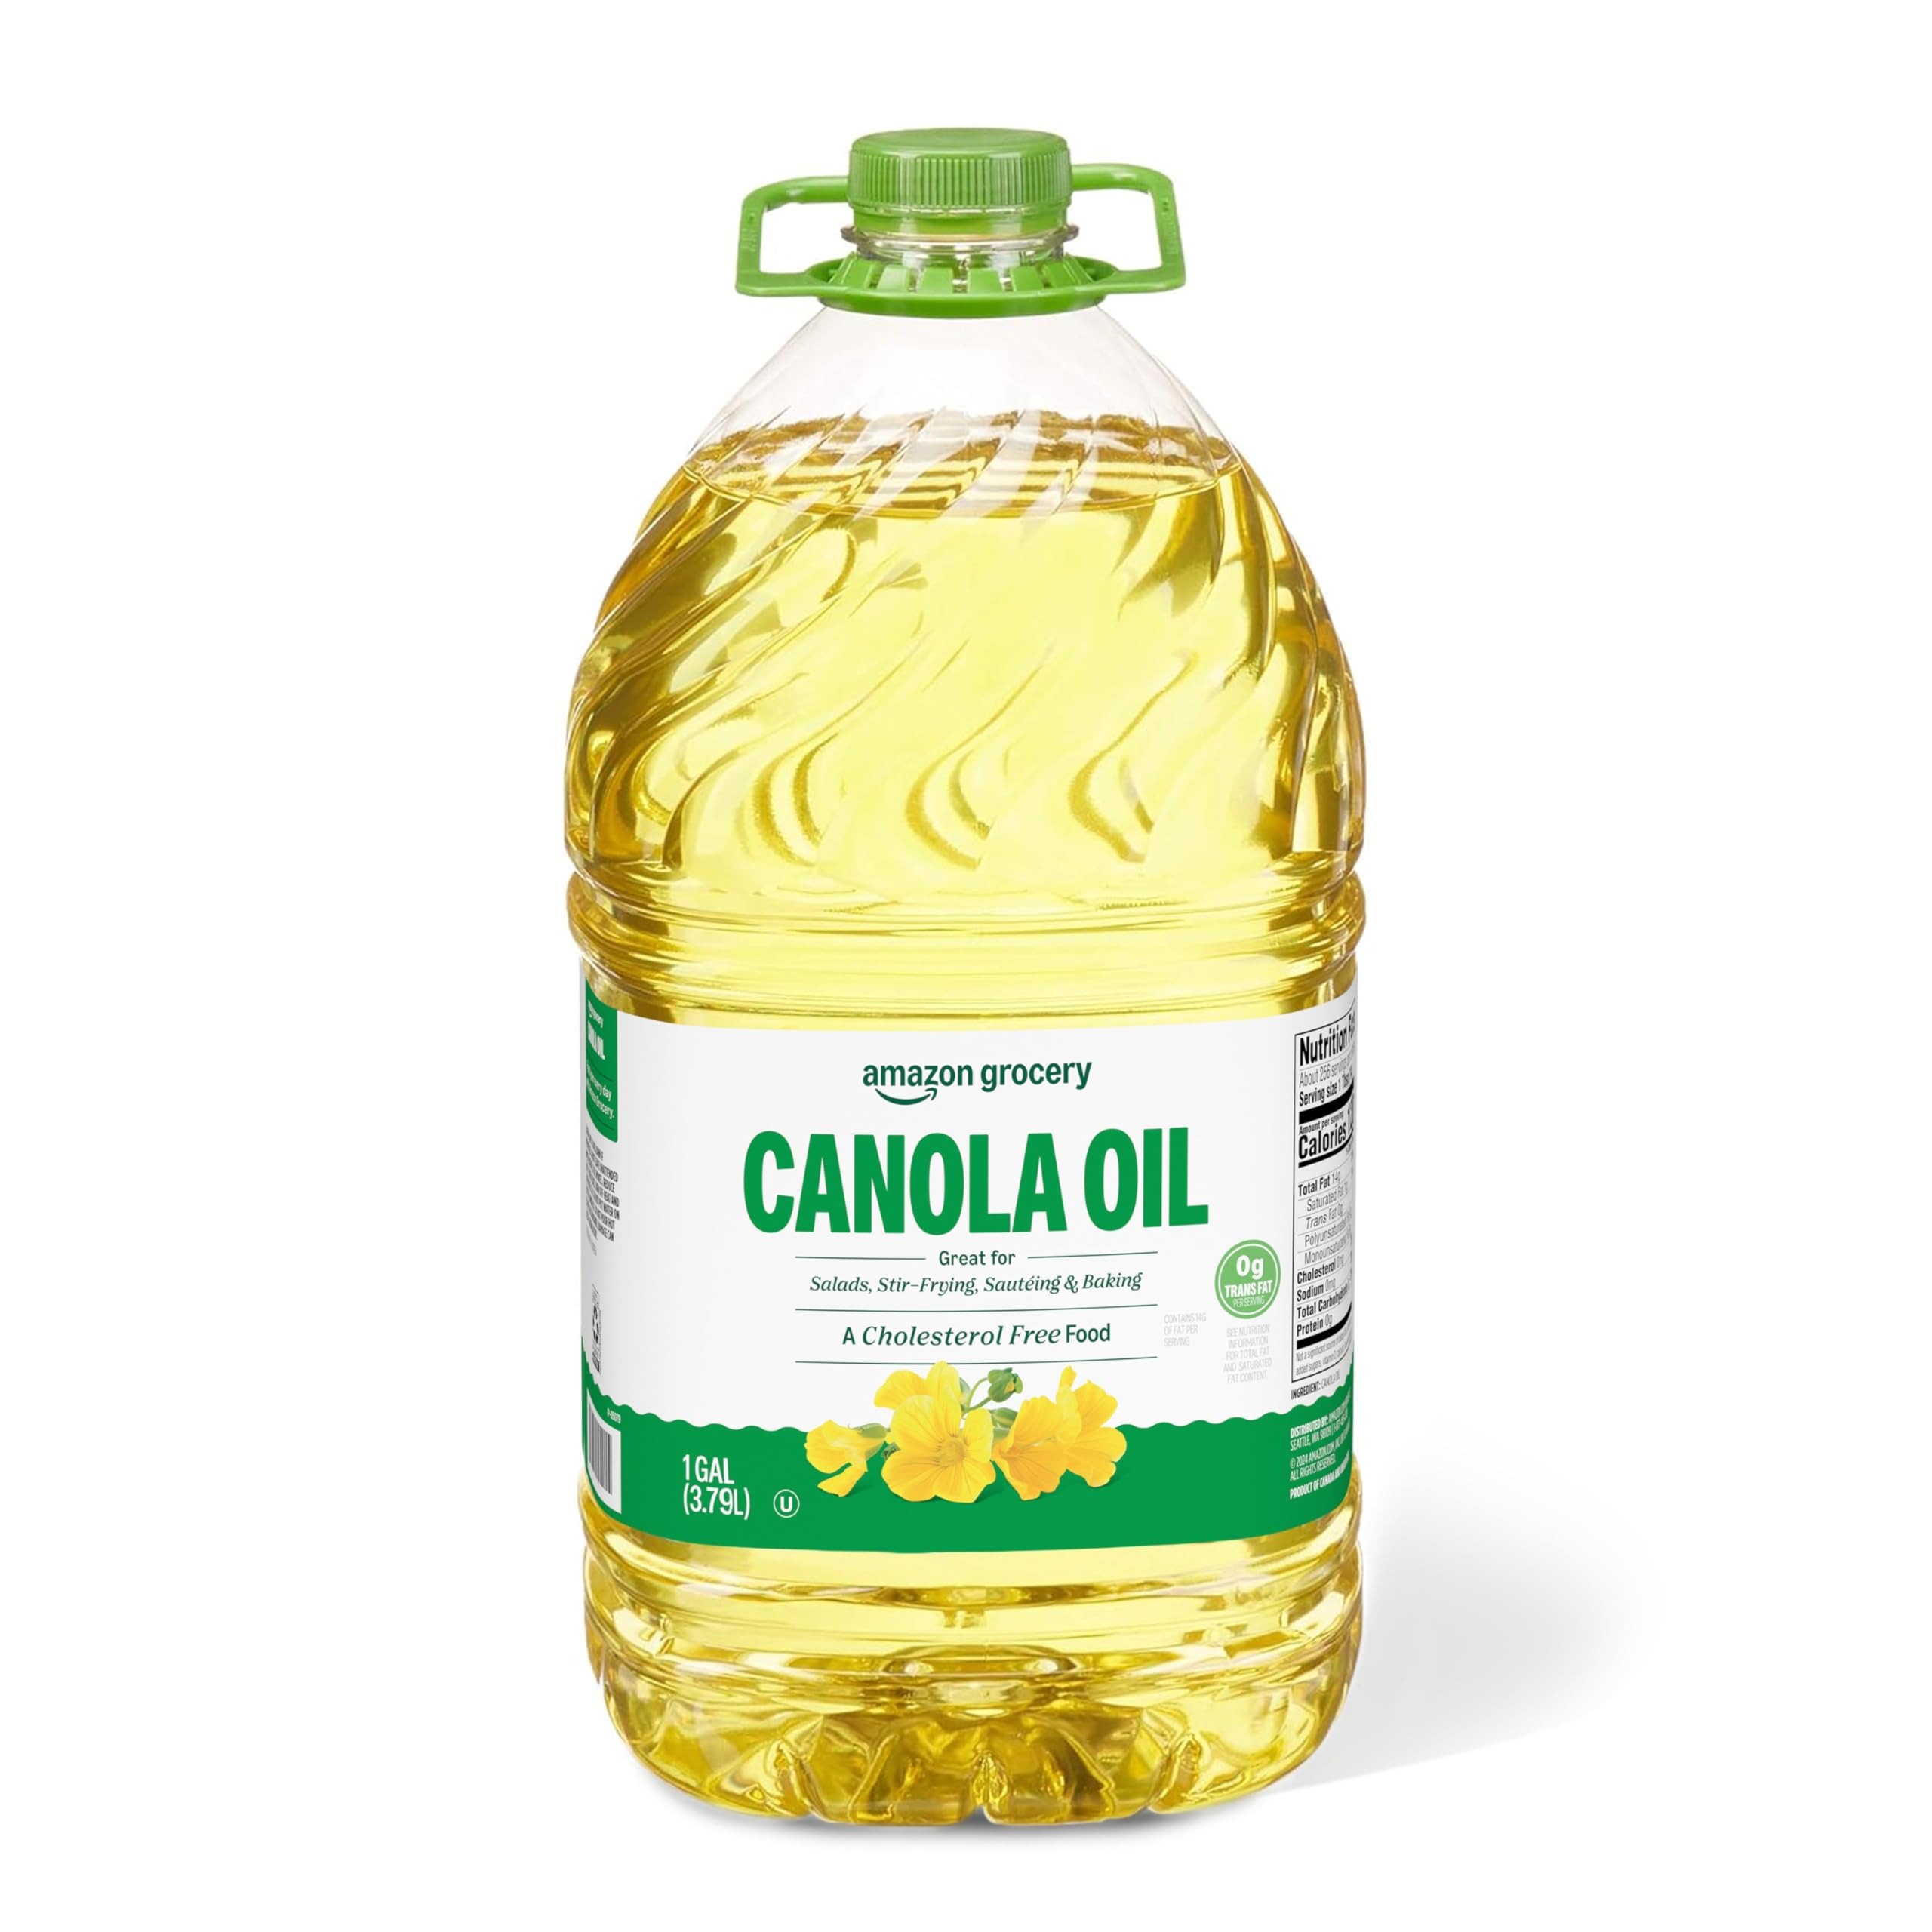
Item Name: Amazon Brand - Happy Belly Canola Oil, 128 fl oz (Pack of 1)
Bullet Point 1: 128 fluid ounces of Happy Belly Canola Oil. Packaging may vary
Bullet Point 2: Add versatility in your kitchen with this light tasting Canola oil
Bullet Point 3: Great for cooking and frying
Bullet Point 4: A cholesterol free food, contains 14g total fat per serving. See nutrition information for fat and saturated fat content
Bullet Point 5: 0g Trans fats per serving. See nutrition information for fat and saturated fat content
Bullet Point 6: Any oil will burn if overheated. Do not leave unattended while heating.
Bullet Point 7: If oil smokes, reduce heat. If fire occurs, turn off heat and cover until cool. Do not put water on hot or flaming oil and do not pour hot oil back in the container. Damage can occur, causing injury
Bullet Point 8: An Amazon brand
Value: 128.0
Unit: Fl Oz

Price: 10.99